Valiveru

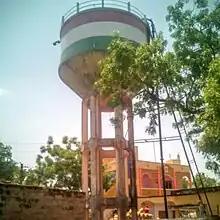

Valiveru gram panchayat is the local self-government of the village. The elected members of the gram panchayat is headed by a sarpanch.